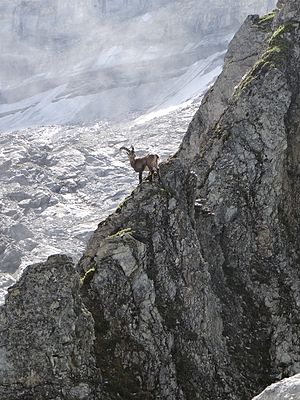
Parc national de la Vanoise / Dyreliv
Alpestenbuk på en klippekant
Parc national de la Vanoise eller Nationalpark Vanoise, er en fransk nationalpark beliggende mellem dalene Tarentaise og Maurienne i den franske del af Alperne, oprettet i 1963. Det var den første franske nationalpark, og ligger i départementet Savoie. Små landsbyer som Champagny-le-Haut, Termignon, La Chiserette, Bramans, Sollières-Sardières, Friburge, Pralognan-la-Vanoise og Séez ligger i nærheden af parken.